John Tame

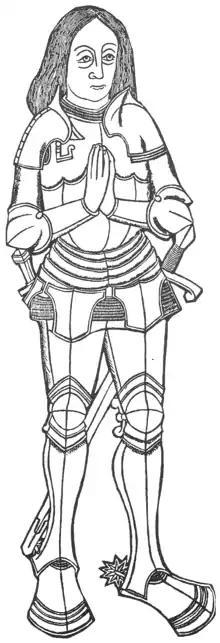
Rubbing of monumental brass of John Tame, St. Mary's Church, Fairford. He is shown wearing full armour, as an esquire and member of the gentry, not as a merchant dressed in fur-trimmed robes

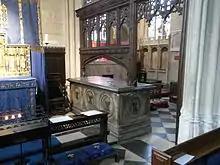
Chest tomb, "Founder's Tomb", of John Tame (d.1500) and his wife, St. Mary's Church, Fairford. Viewed from within the Tame Chapel

John Tame (c. 1430 - 8 May 1500) of Cirencester and of Beauchamp Court (or "Warwick Court") in the parish of Fairford, both in Gloucestershire, England, was a wealthy wool producer and merchant who re-built the surviving St. Mary's Church, Fairford, the former structure of which had been built by one of the Beauchamp Earls of Warwick in the 15th century. The 28 Fairford stained glass windows he installed in the church are considered amongst the finest and most complete in England. He and his son Sir Edmund Tame (d.1534) so fostered the trade transacted at Fairford, that it came to rival that of the nearby long-established town of Cirencester, which increase was remarked upon by his contemporary the antiquary John Leland (d.1552): "Fairford never flourished afore the cumming of the Tames into it".